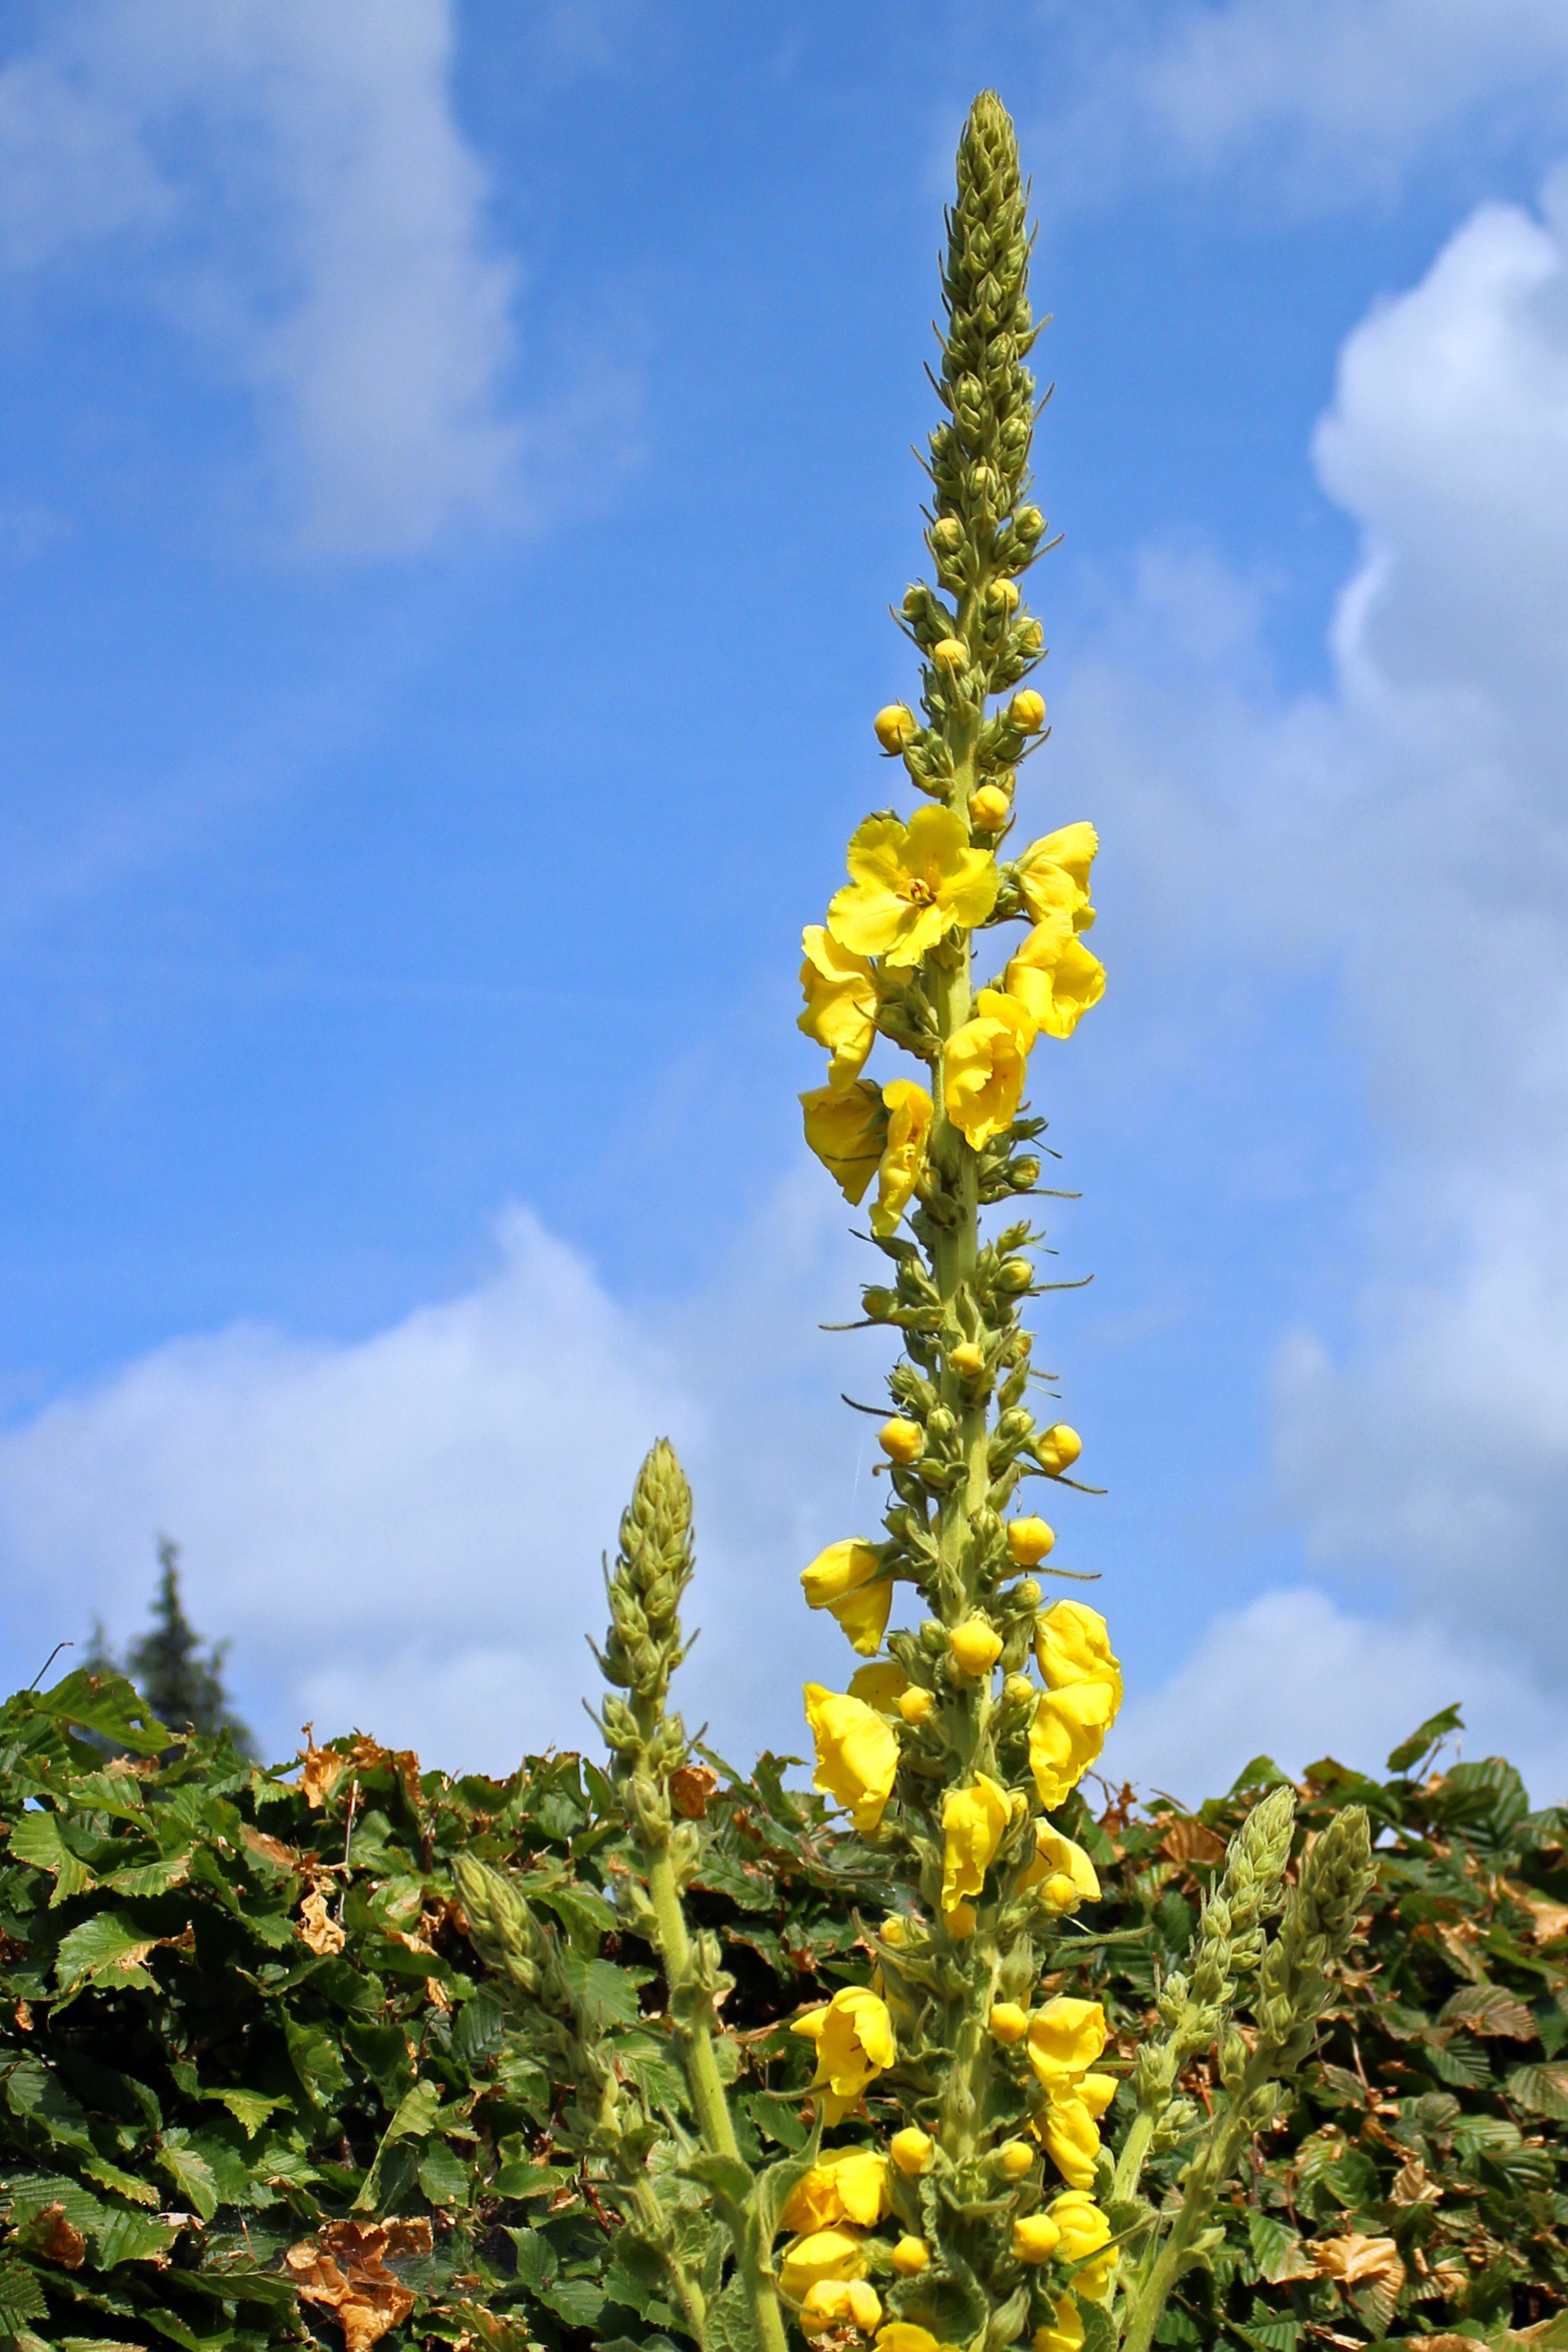
blossom, plant, sky, field, flower, bloom, crop, botany, yellow, agriculture, flora, wild flower, wildflower, flowers, wild plant, pointed flower, shrub, lupin, medicinal plant, flowering plant, mullein, verbascum, braunwurzgewaechs, land plant